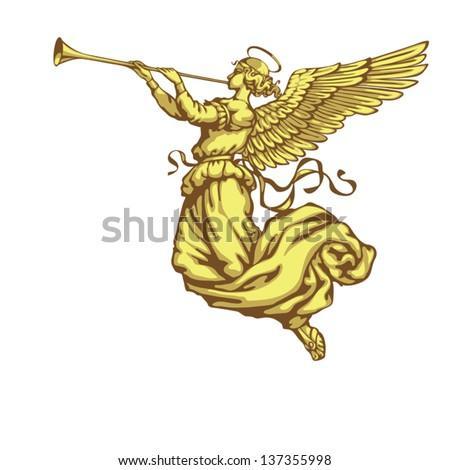
angel with trumpet on a white background in colors , right